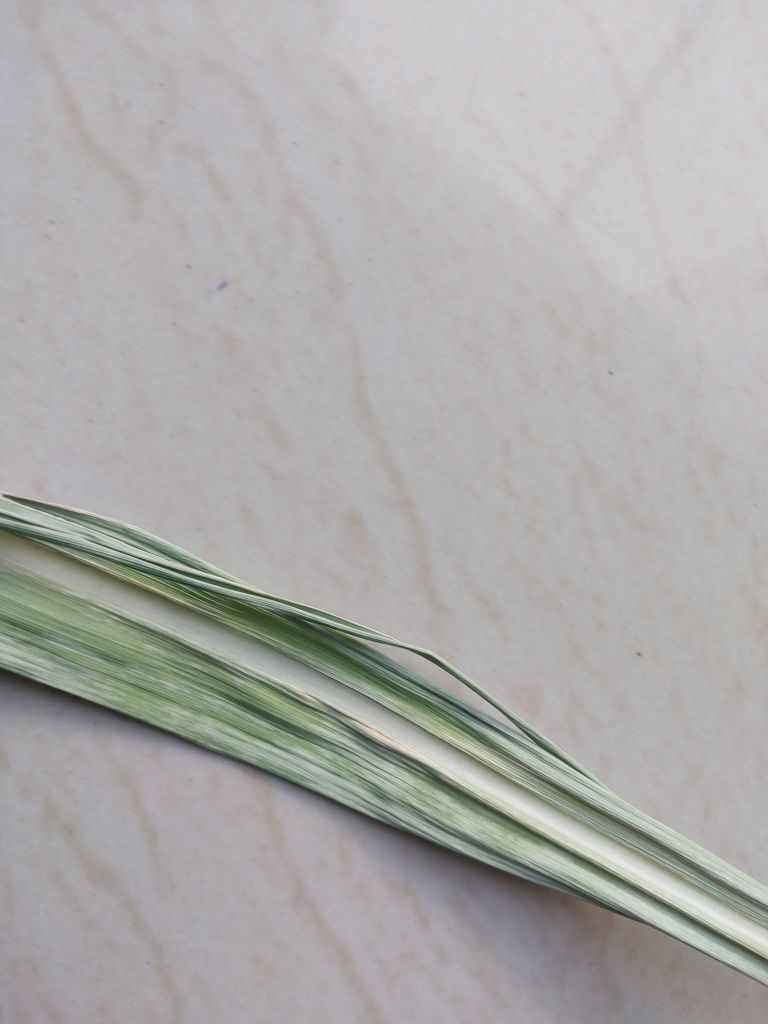
Label: Smut